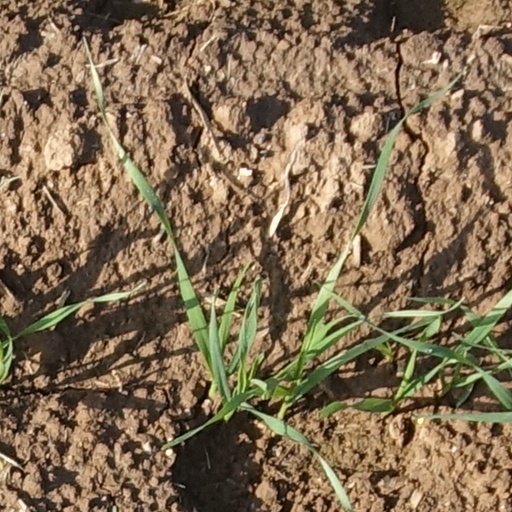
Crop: wheat